Tasso Stafilidis

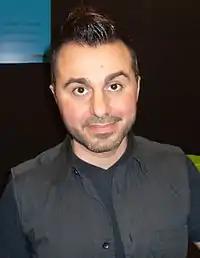
Tasso Stafilidis

Tasso Stafilidis, born 1971, is a Swedish Left Party politician, member of the Riksdag 1998–2006, and an author.